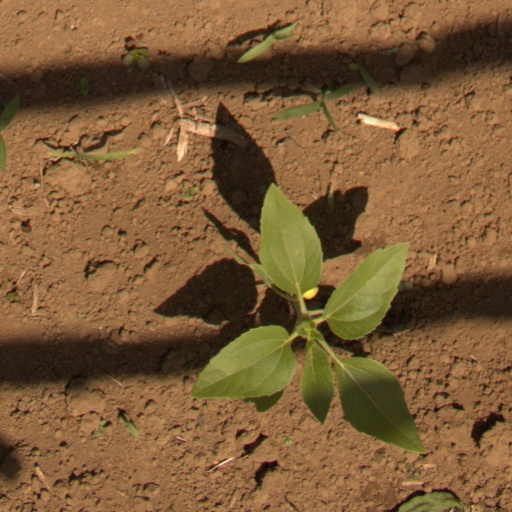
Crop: Jerusalem artichoke